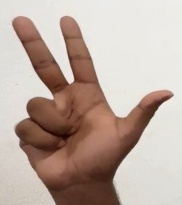
ASL sign: 3